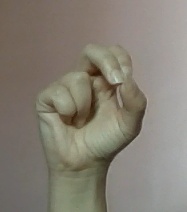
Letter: gaaf